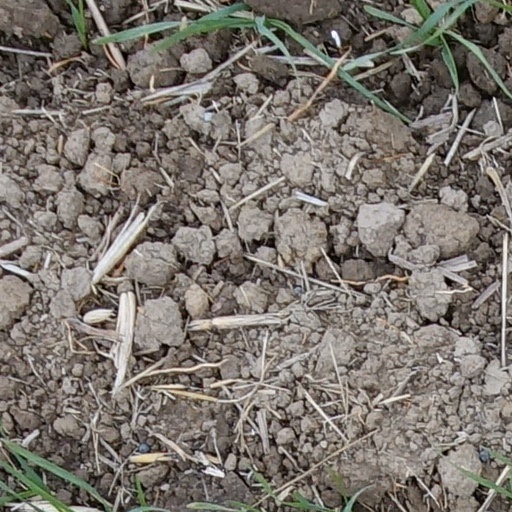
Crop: wheat